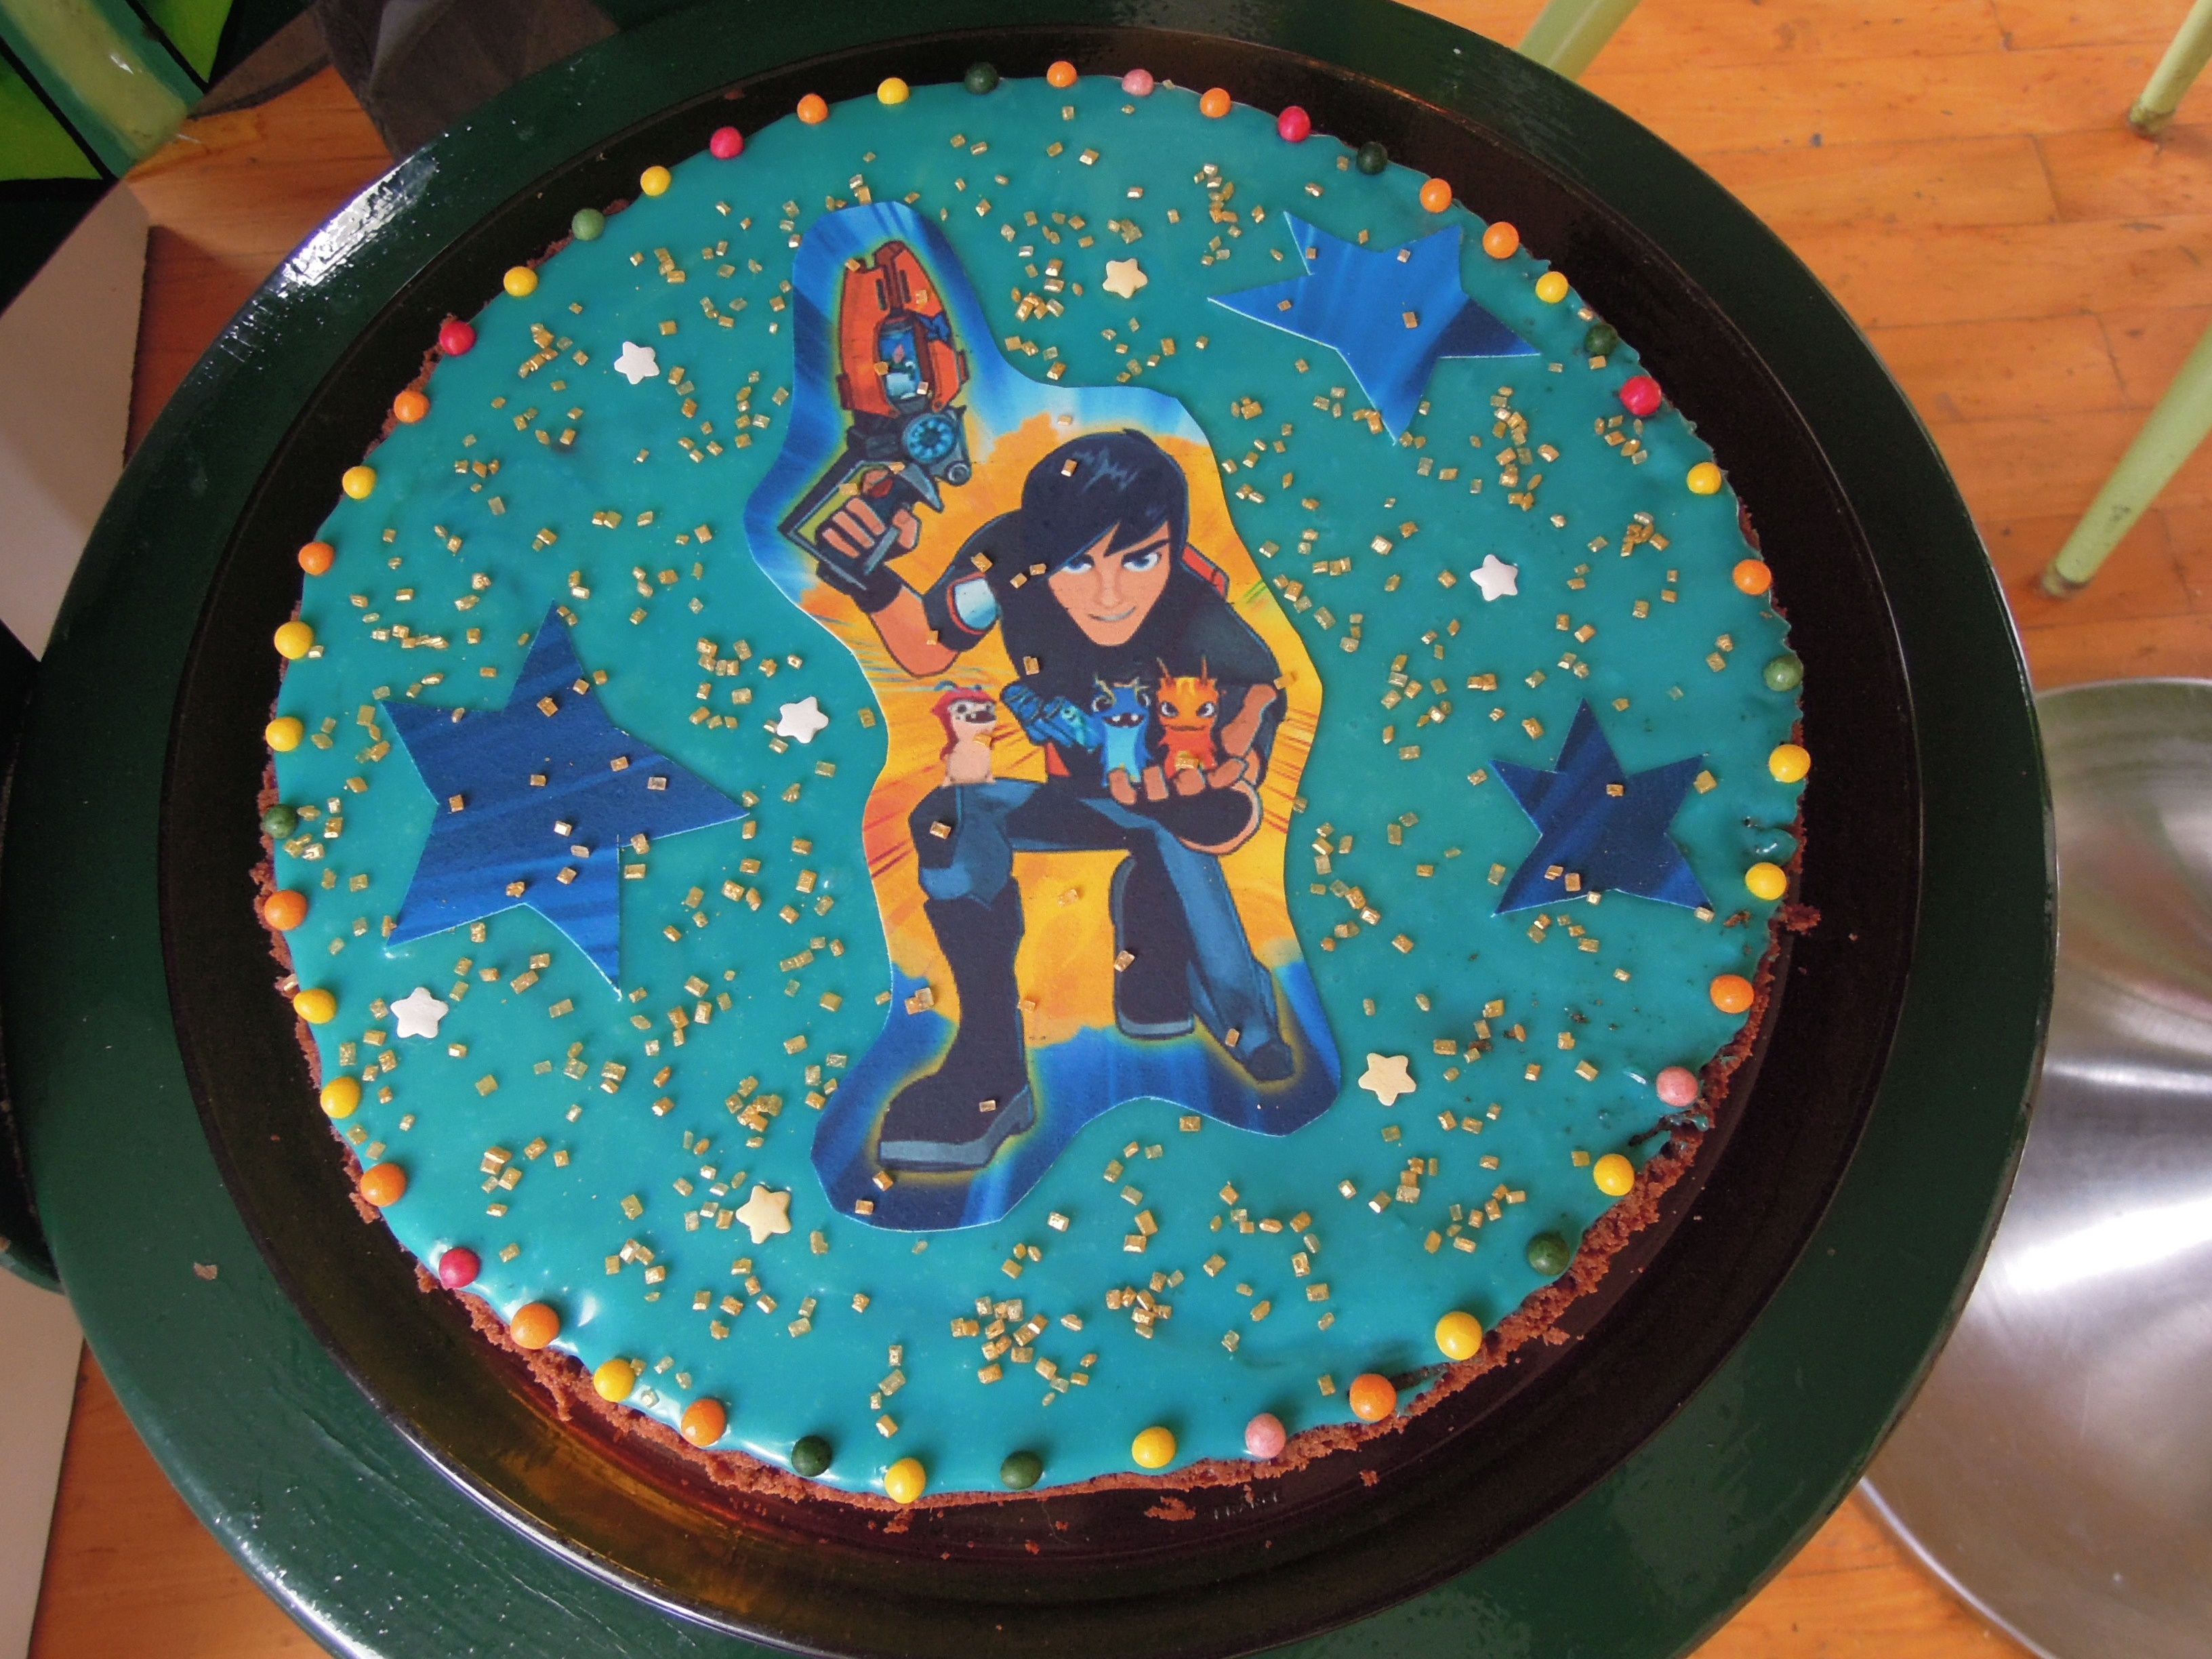
food, color, blue, dessert, cake, circle, birthday cake, art, shape, birthday, surprise, torte